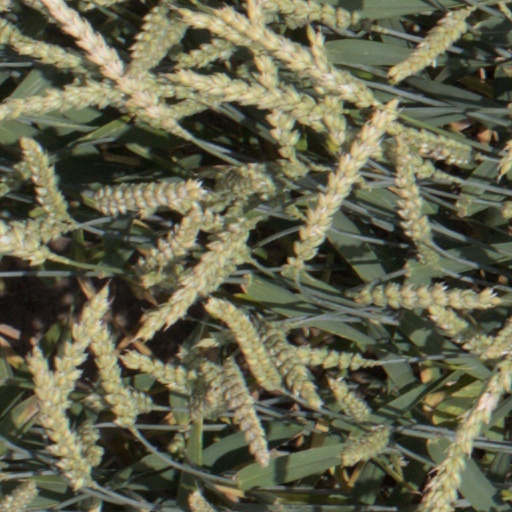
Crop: wheat